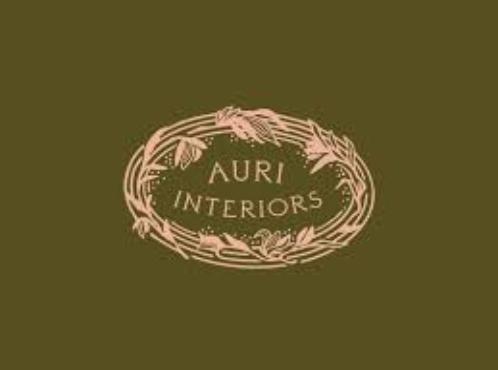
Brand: Auri
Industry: Others